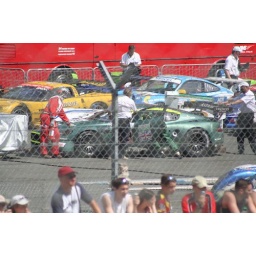
De chauffeur van de DB9 doet nog snel wat in zijn auto na de race.